Answer in natural language. How many DogBeds are visible in the scene? Choose between the following options: 2, 4, 6, 0 or 5
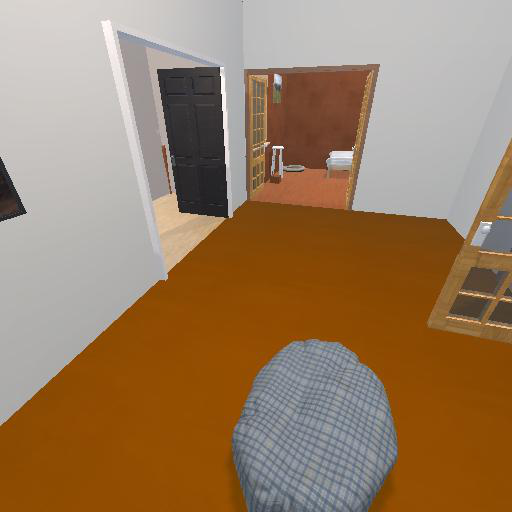
<answer>2</answer>